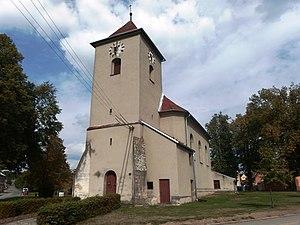
Domašov u Šternberka est une commune du district et de la région d'Olomouc, en Tchéquie. Sa population s'élevait à 332 habitants en 2018.